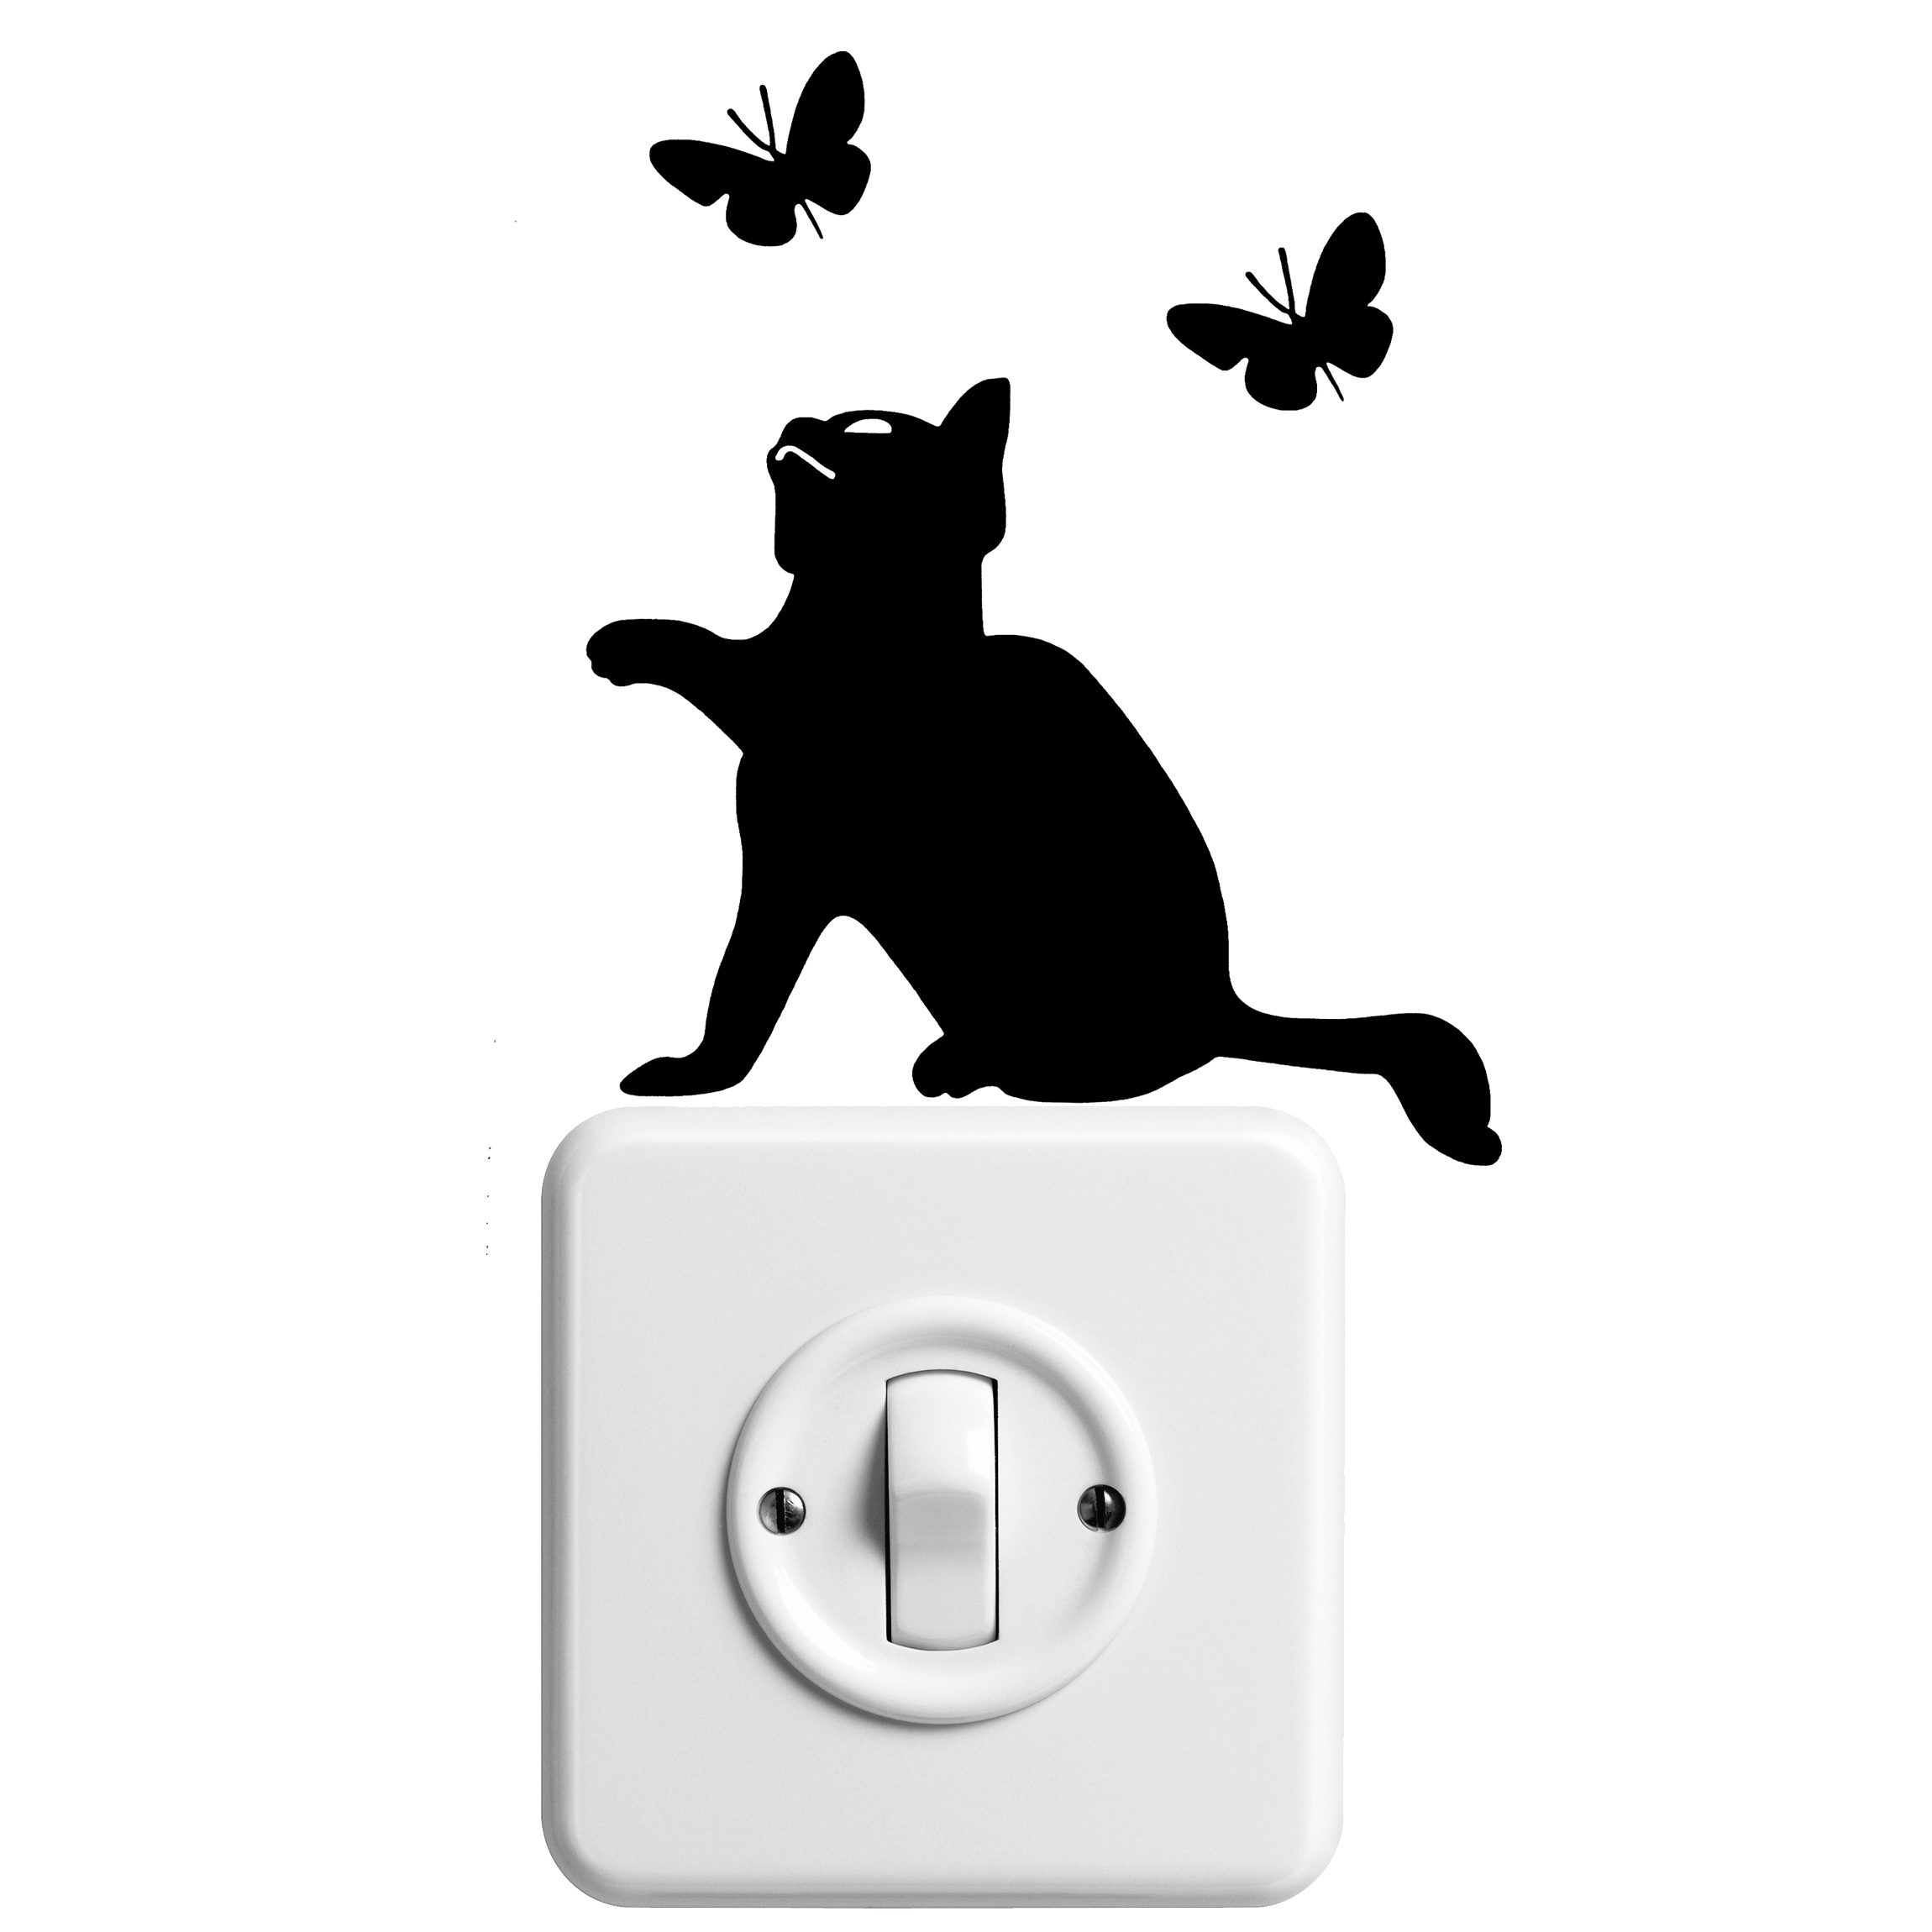
silhouette, pet, portrait, kitten, cat, black, font, illustration, butterflies, domestic cat, cartoon, snuggle, young cat, cat baby